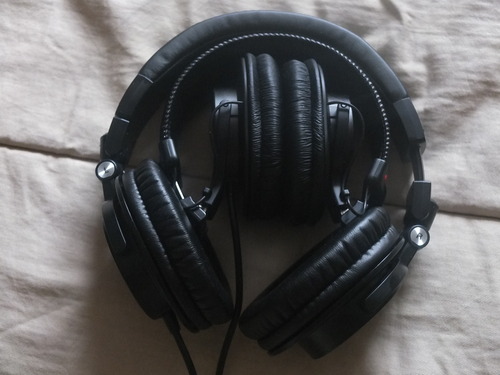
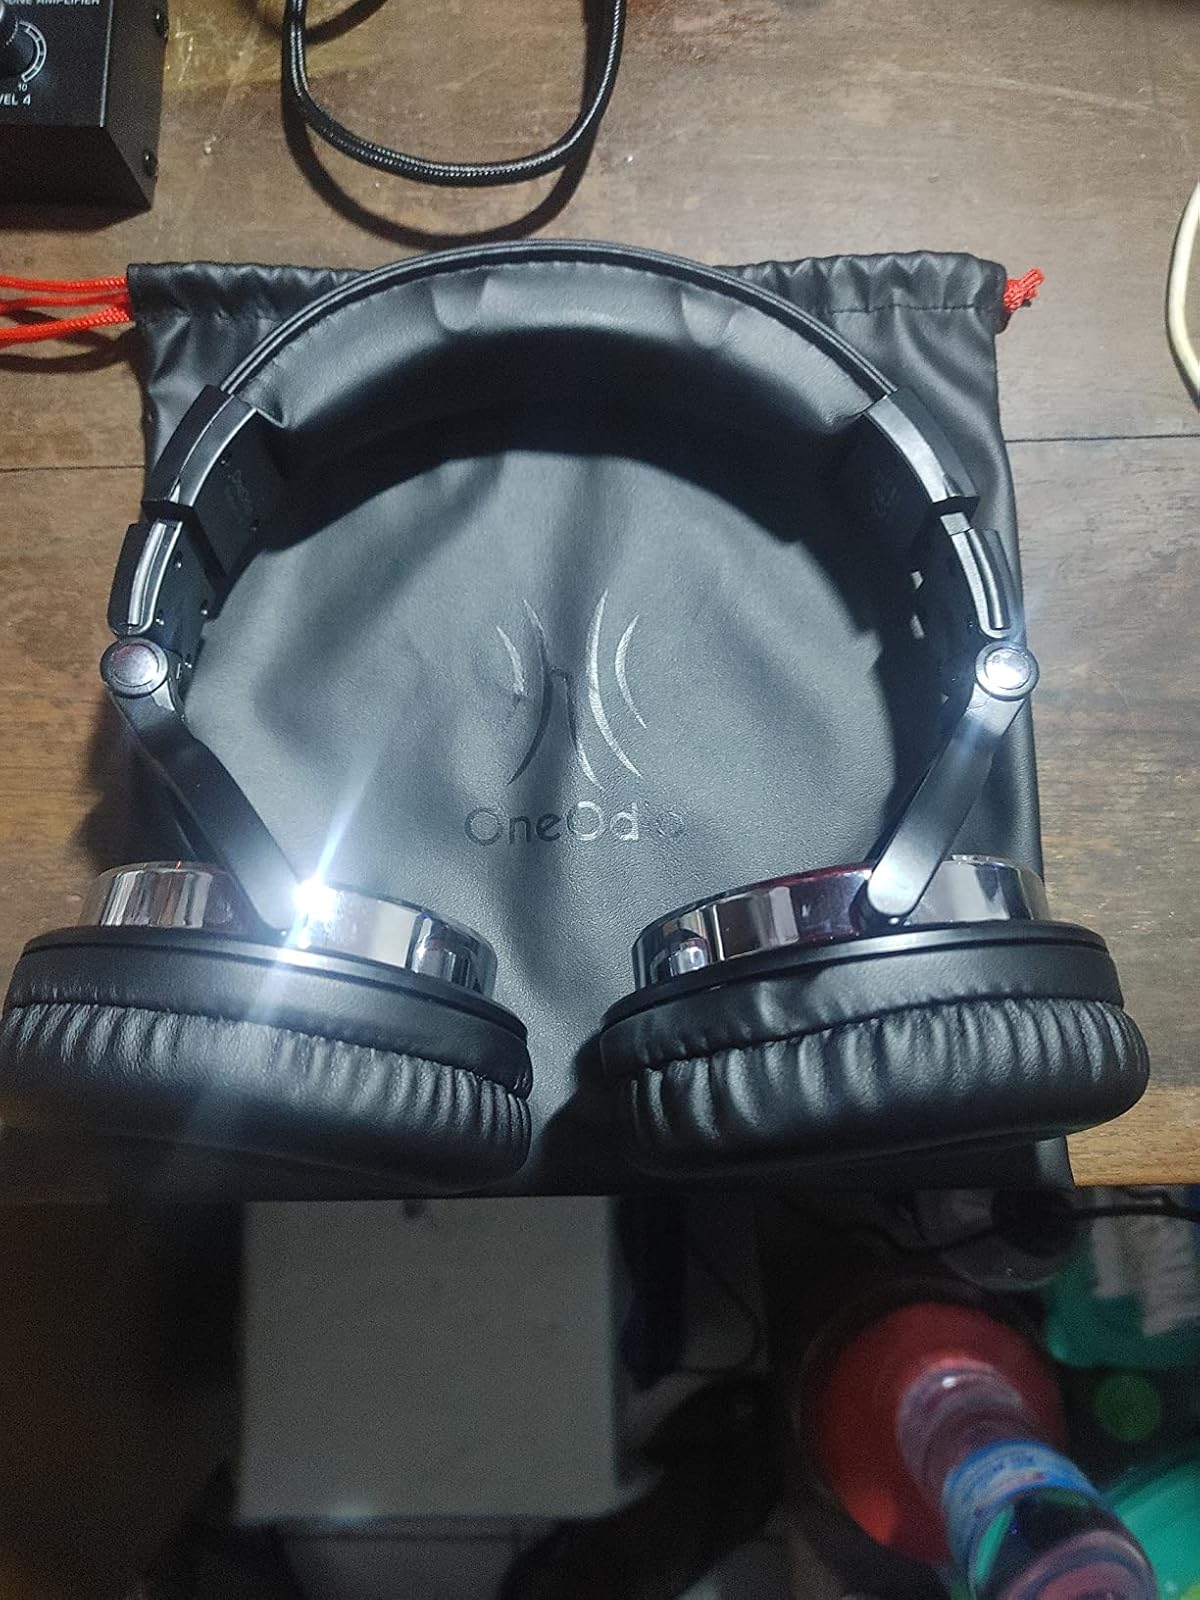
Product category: headphones
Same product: no